C1orf112

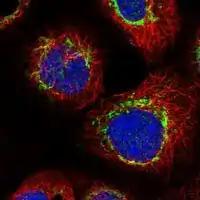
Immunofluorescent staining of human cell line A-431 indicates localization to mitochondria. Image courtesy of Human Protein Atlas and Sigma-Aldrich antibody HPA024451.

Although tissue-level expression is ubiquitous, C1orf112 is expressed highest in the testes, lymph nodes, brain marrow, and cerebellum, with samples from 97 individual in 27 different tissues. In-situ hybridization of the human transcriptome indicates expression is highest in the atrioventricular node, followed by the testis, testis germ cells, and testis interstitial tissue.